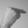
ASL letter: H